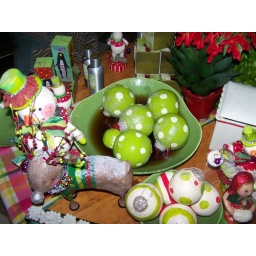
Massive water poured in our building for 20 hours after the roof blew off. Winds in excess of 100 mph